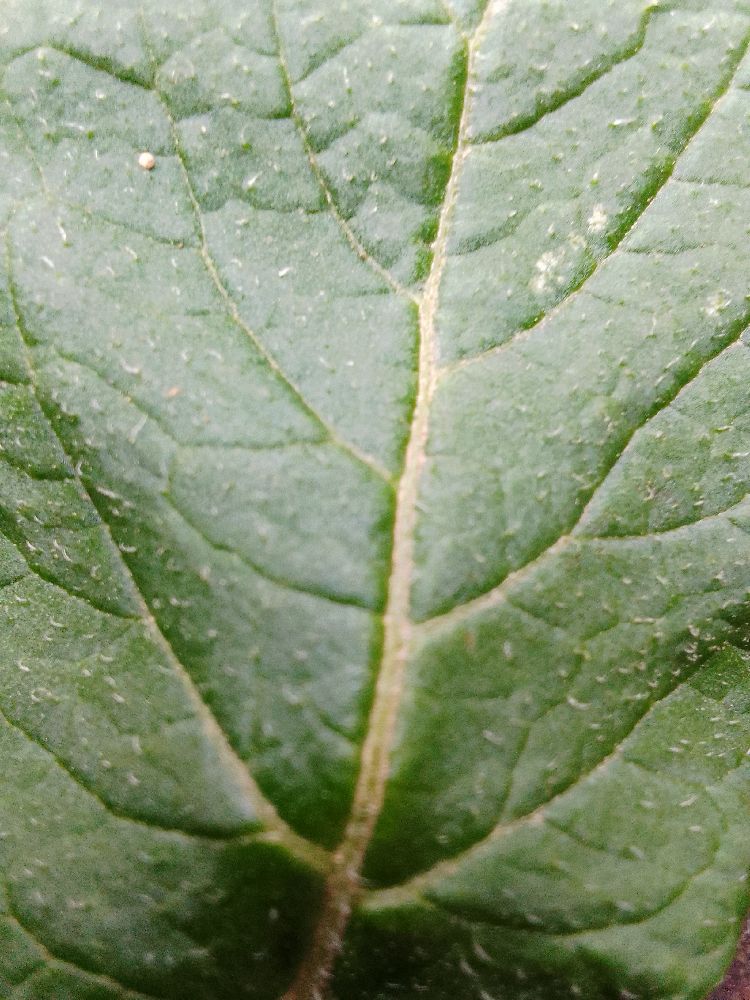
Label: Healthy